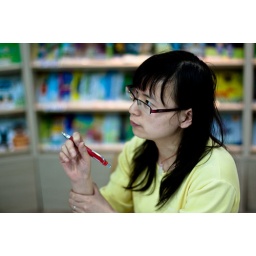
2009.03.16. Helen, one of the girls that works in the library at work.